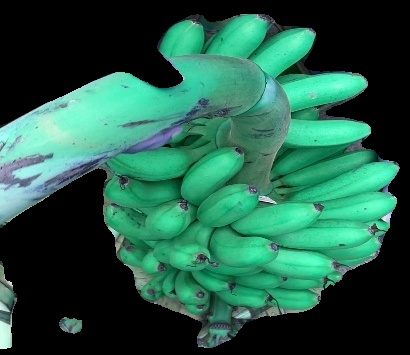
Variety: rasbale
Grade: grade1